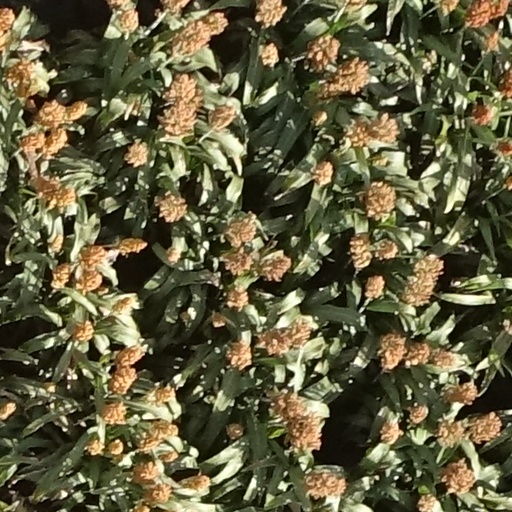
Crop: sorghum